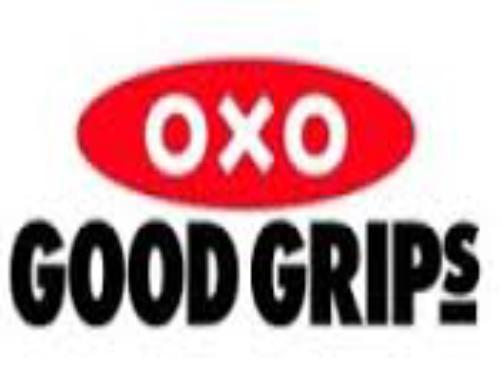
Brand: good grips
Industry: Necessities